Winslow Homer

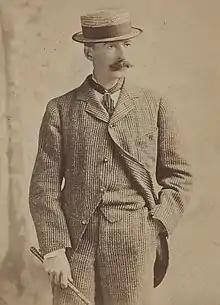
Homer in 1880

Winslow Homer (February 24, 1836 – September 29, 1910) was an American landscape painter and illustrator, best known for his marine subjects. He is considered one of the foremost painters of 19th-century America and a preeminent figure in American art in general.